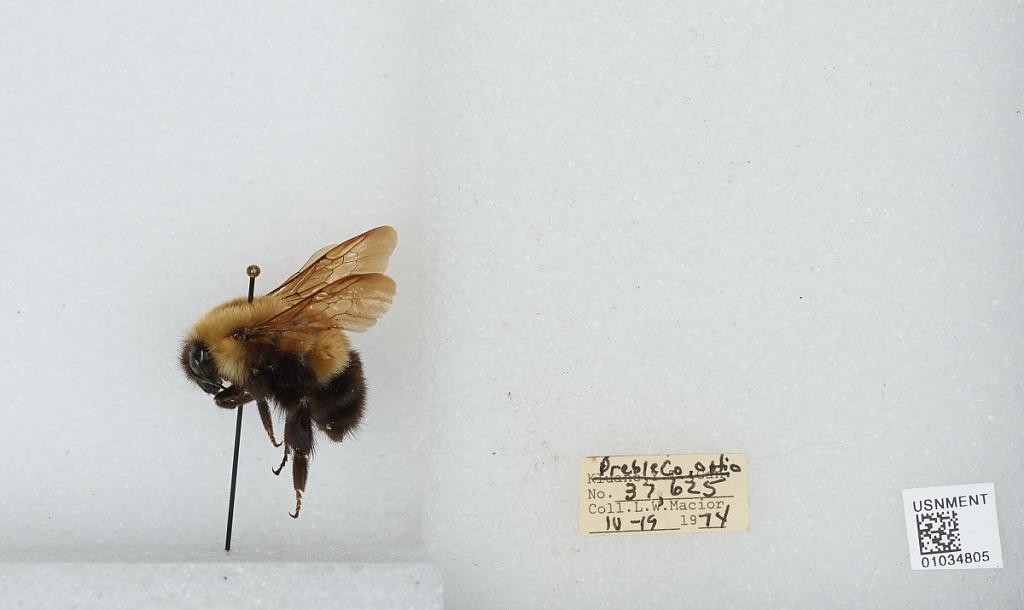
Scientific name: Bombus (Pyrobombus) perplexus Cresson
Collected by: L. Macior
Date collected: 1974-4-19
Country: United States
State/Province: Ohio
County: Preble
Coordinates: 39.7778, -84.6897